COVID-19 pandemic in Argentina

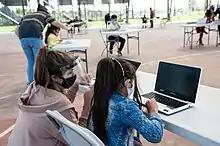
School in the City of Buenos Aires, October 2020.

Since 1 April 2020, the government allowed the return of Argentine residents stranded abroad, with a maximum of 700 passengers per day. Seven border crossings opened temporarily to allow the repatriation of Argentina's inhabitants. Hotels for local tourism closed too, being only open to people staying in a situation of lockdown though the time it lasts. Several tourism-related cities also saw a massive migration from Argentine residents after the announcement of the national lockdown. It was severely criticised by the government.